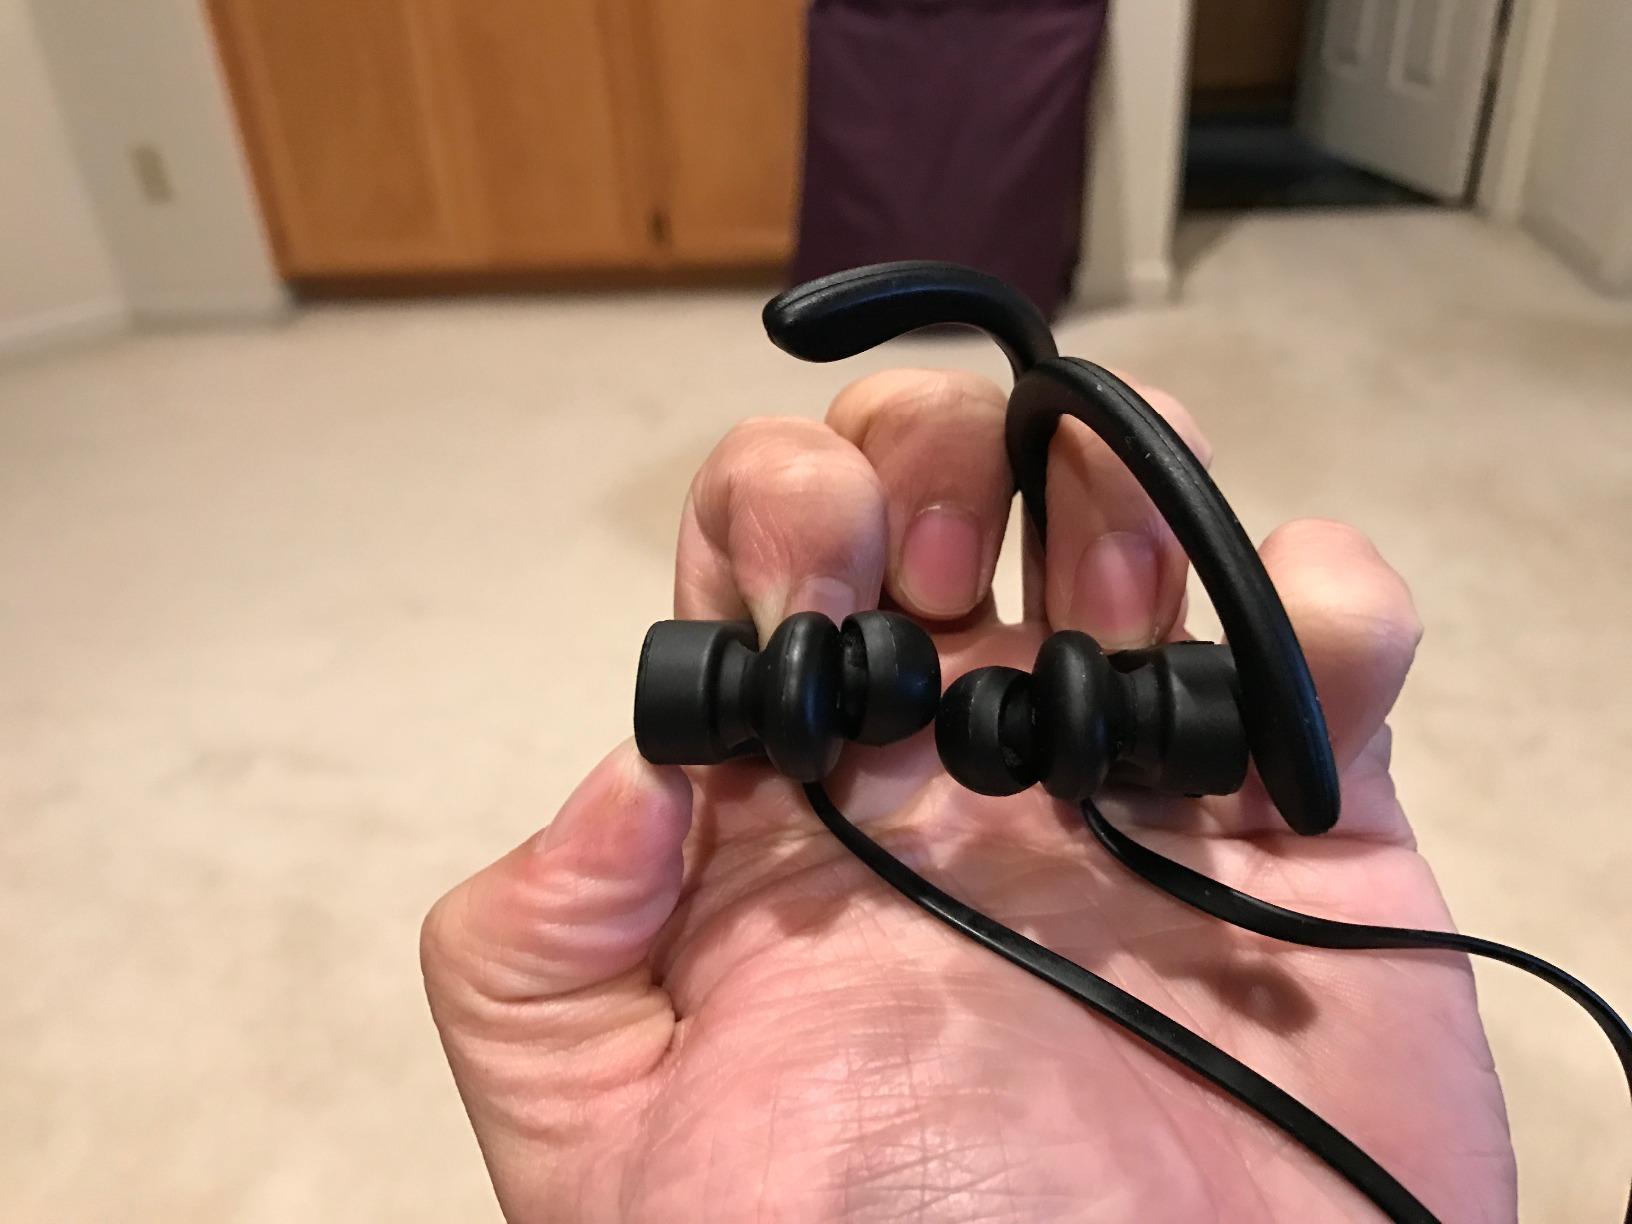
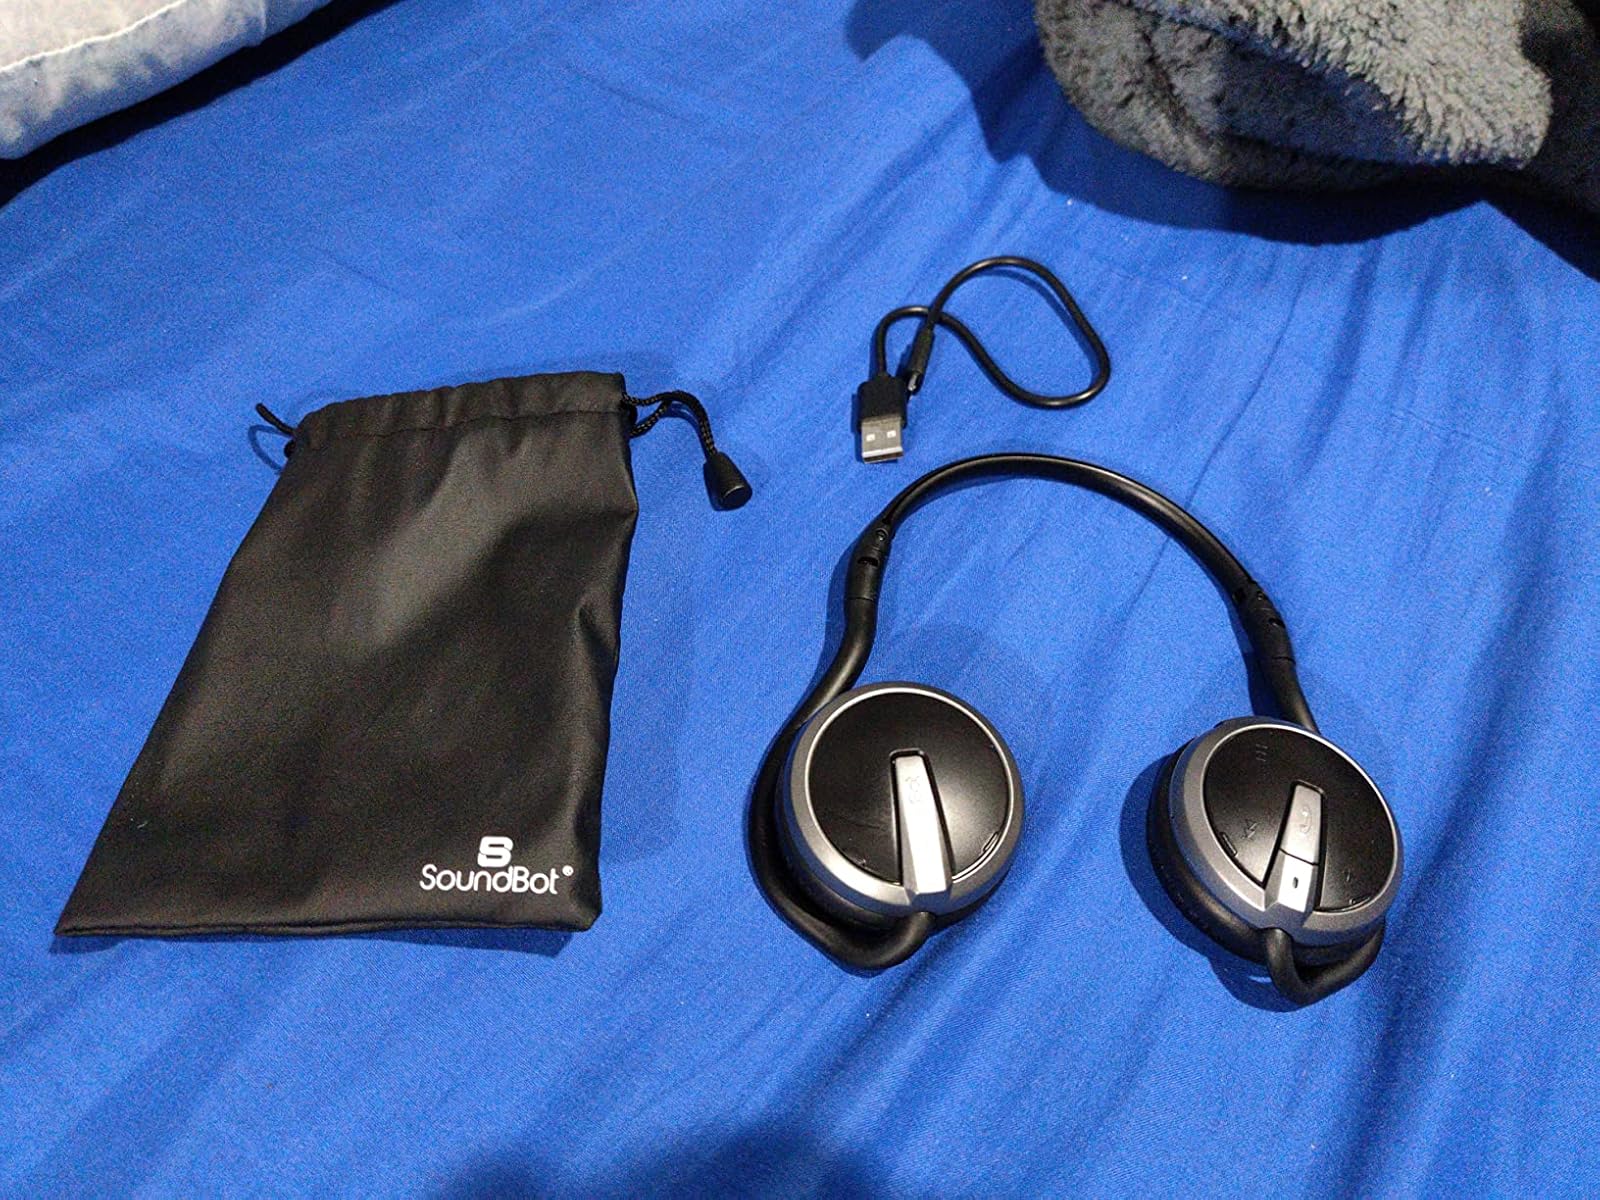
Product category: headphones
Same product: no